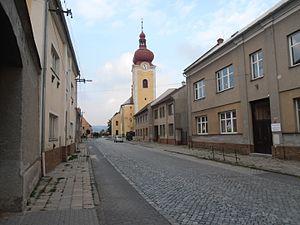
Bohuňovice est une commune du district et de la région d'Olomouc, en Tchéquie. Sa population s'élevait à 2 507 habitants en 2018.